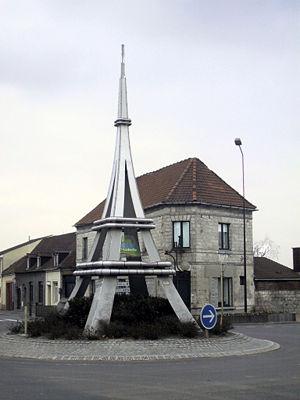
Sains-en-Gohelle est une commune française située dans le département du Pas-de-Calais en région Hauts-de-France.